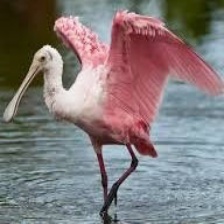
Species: ROSEATE SPOONBILL
Scientific name: PLATALEA AJAJA
ImageNet parent category: spoonbill